Norman Horrocks

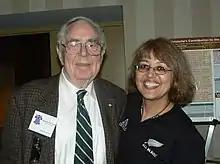
Norman Horrocks with Loriene Roy

Norman Horrocks OC (October 18, 1927 – October 14, 2010) was professor at the School of Information Management at Dalhousie University in Nova Scotia, Canada.